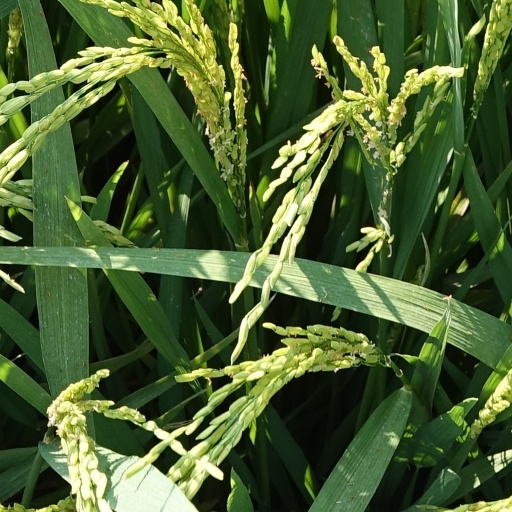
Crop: rice